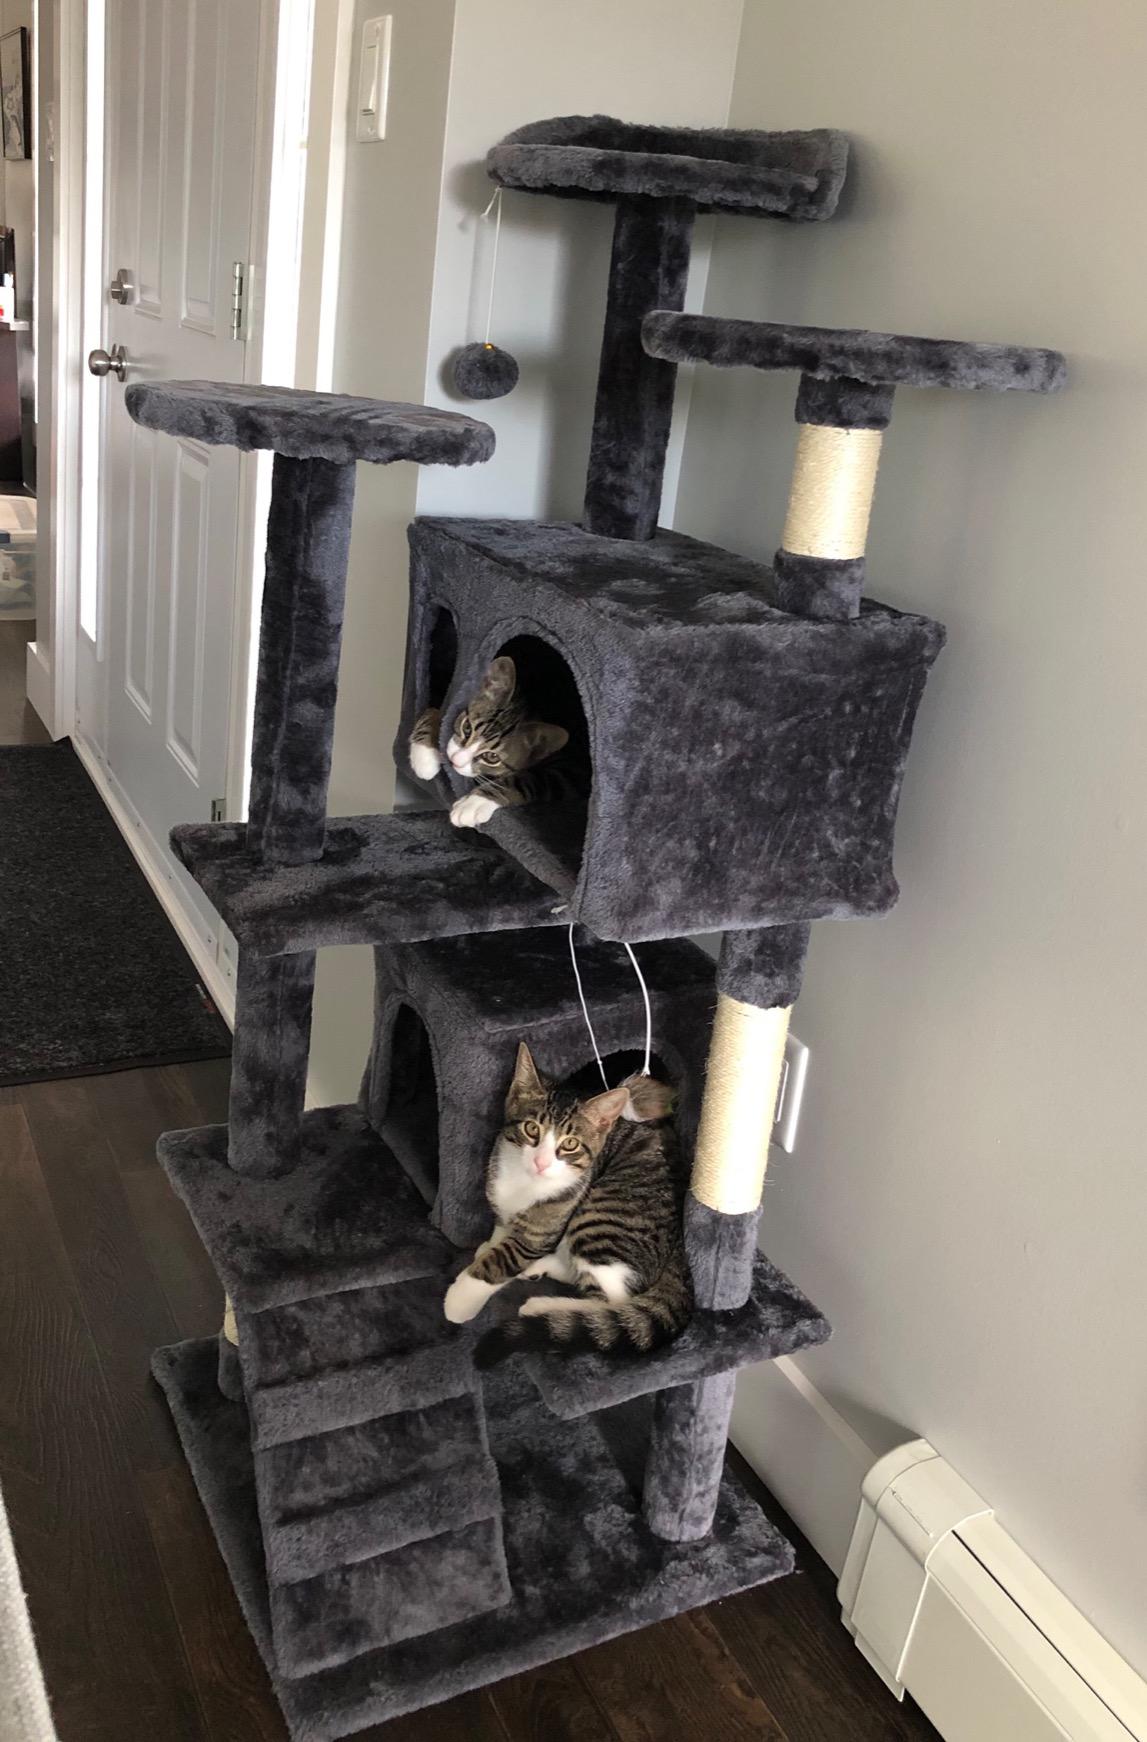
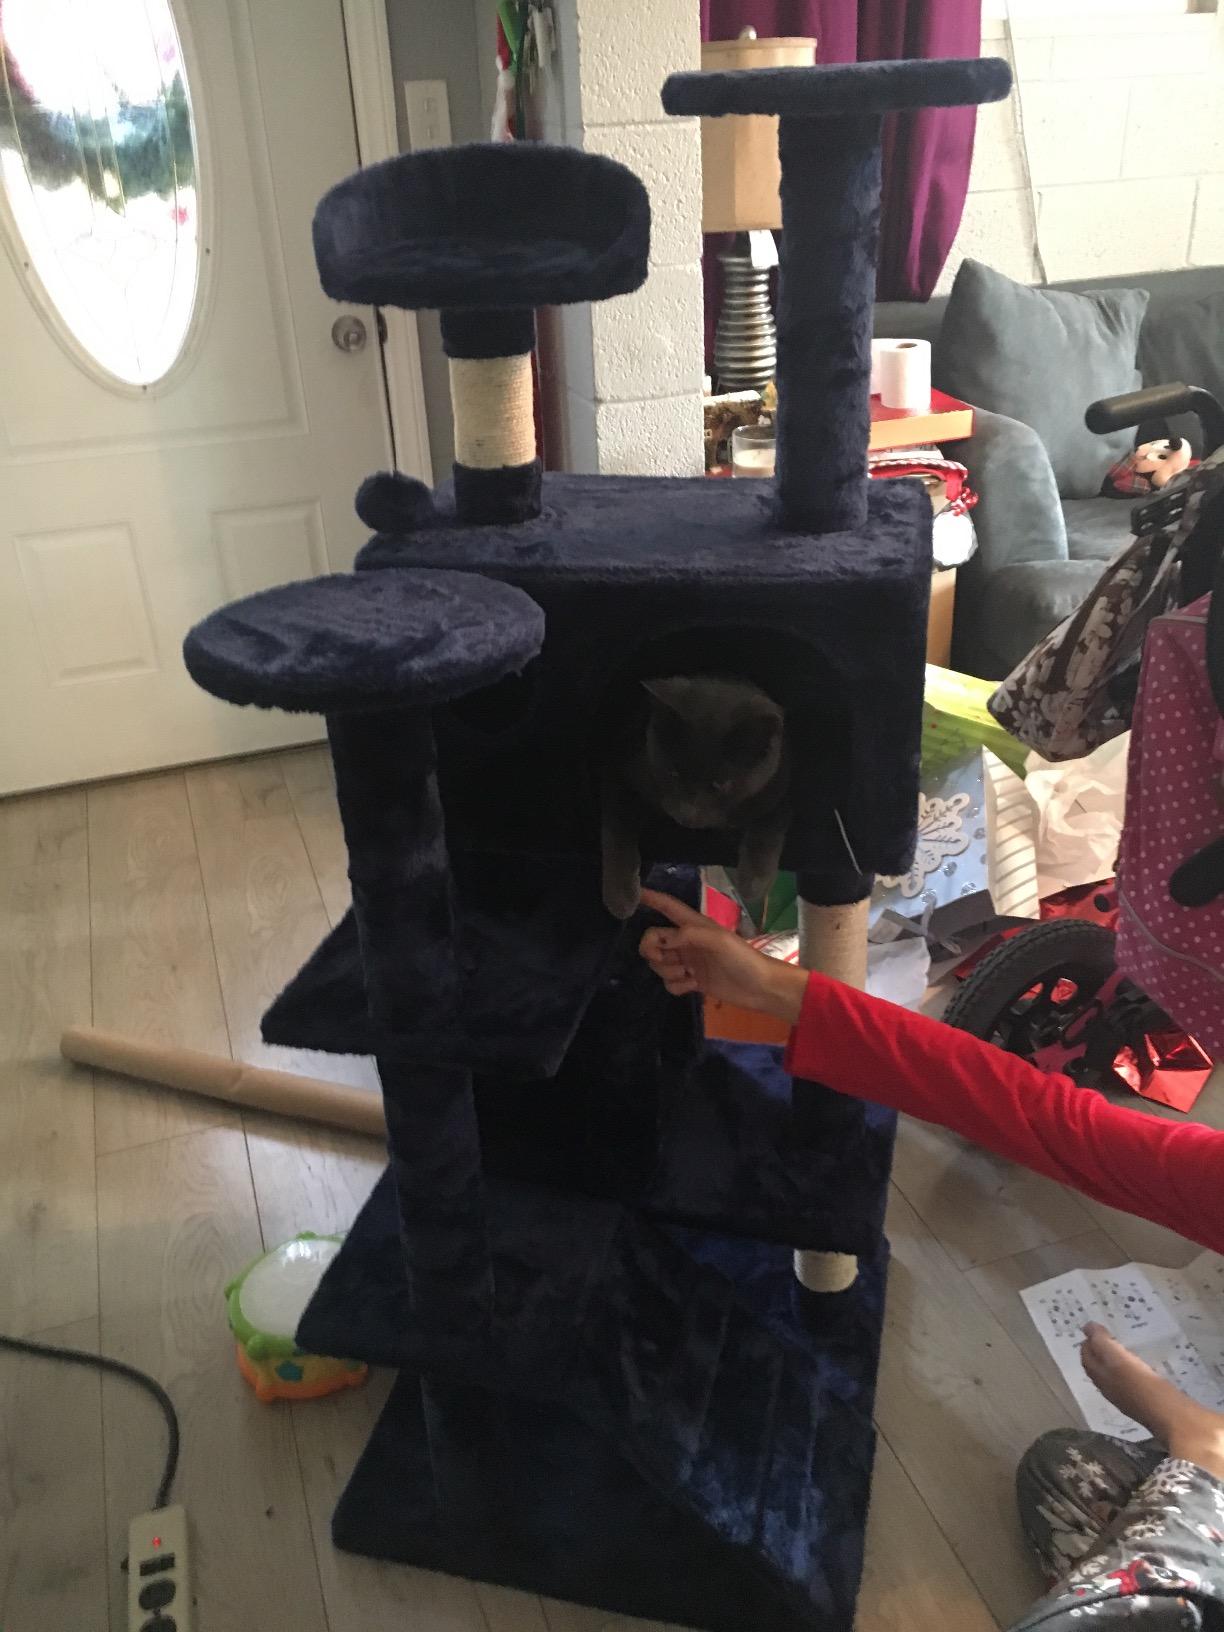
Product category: items_cat tree
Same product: no